Transcarpathia

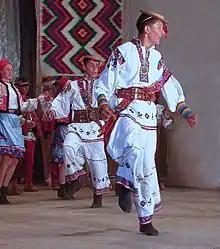
Stylized traditional folk costume of Romanians of Zakarpattia

The 1910 Austro-Hungarian census showed 185,433 speakers of the Hungarian language, while the Czechoslovak census of 1921 showed 111,052 ethnic Hungarians and 80,132 ethnic Jews, many of whom were speakers of the Hungarian language. Much of the difference in these censuses reflects differences in methodology and definitions rather than a decline in the region's ethnic Hungarian (Magyar) or Hungarian-speaking population. According to the 1921 census, Hungarians constituted about 17.9% of the region's total population.